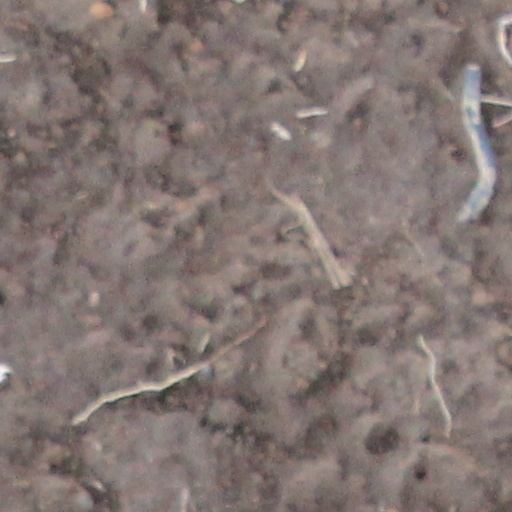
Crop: wheat